Millions (1936 film)

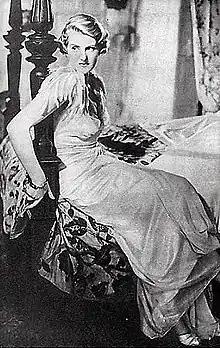
Cropped publicity still of Carr in "Millions", published in the 25 July 1936 issue of "Picturegoer"

Millions is a 1936 British comedy film directed by Leslie Hiscott and starring Gordon Harker, Richard Hearne and Frank Pettingell. It was made at Elstree Studios. The film portrays the cut-throat rivalry between two financiers. It is known by the alternative title The King of Cloves.